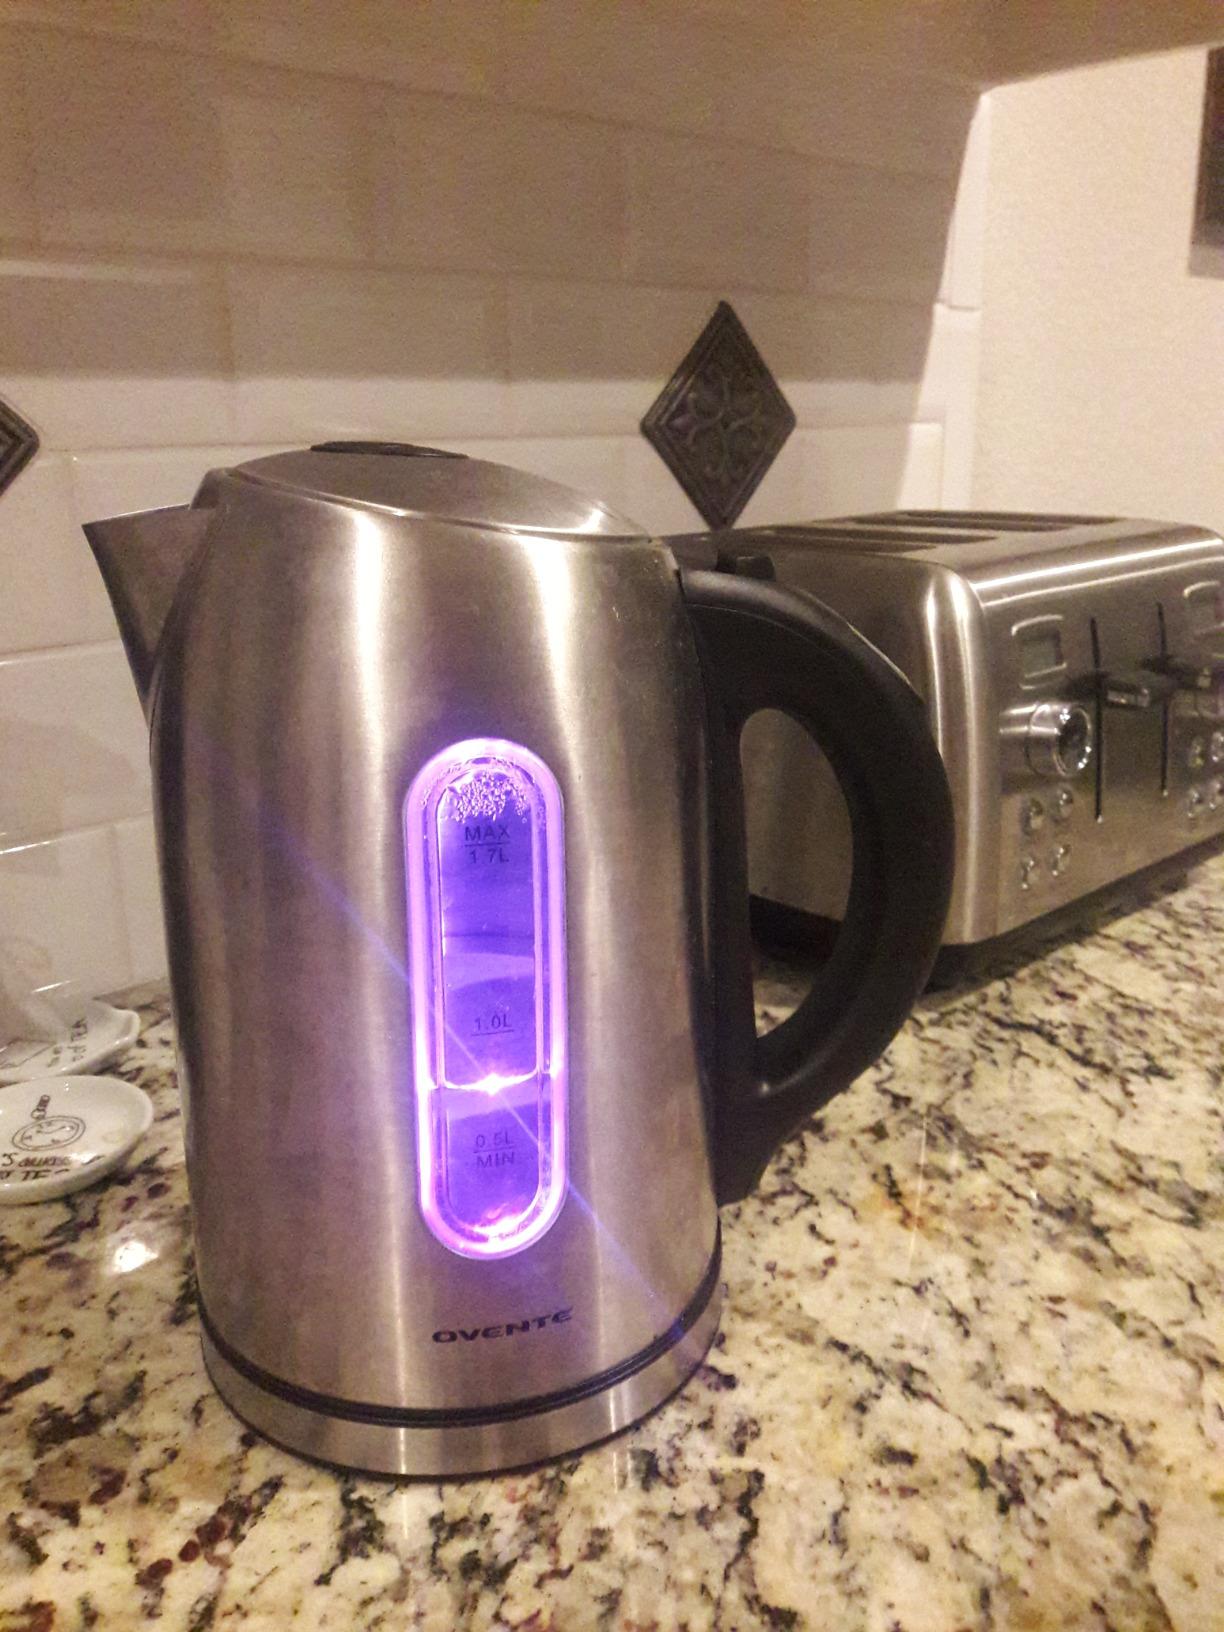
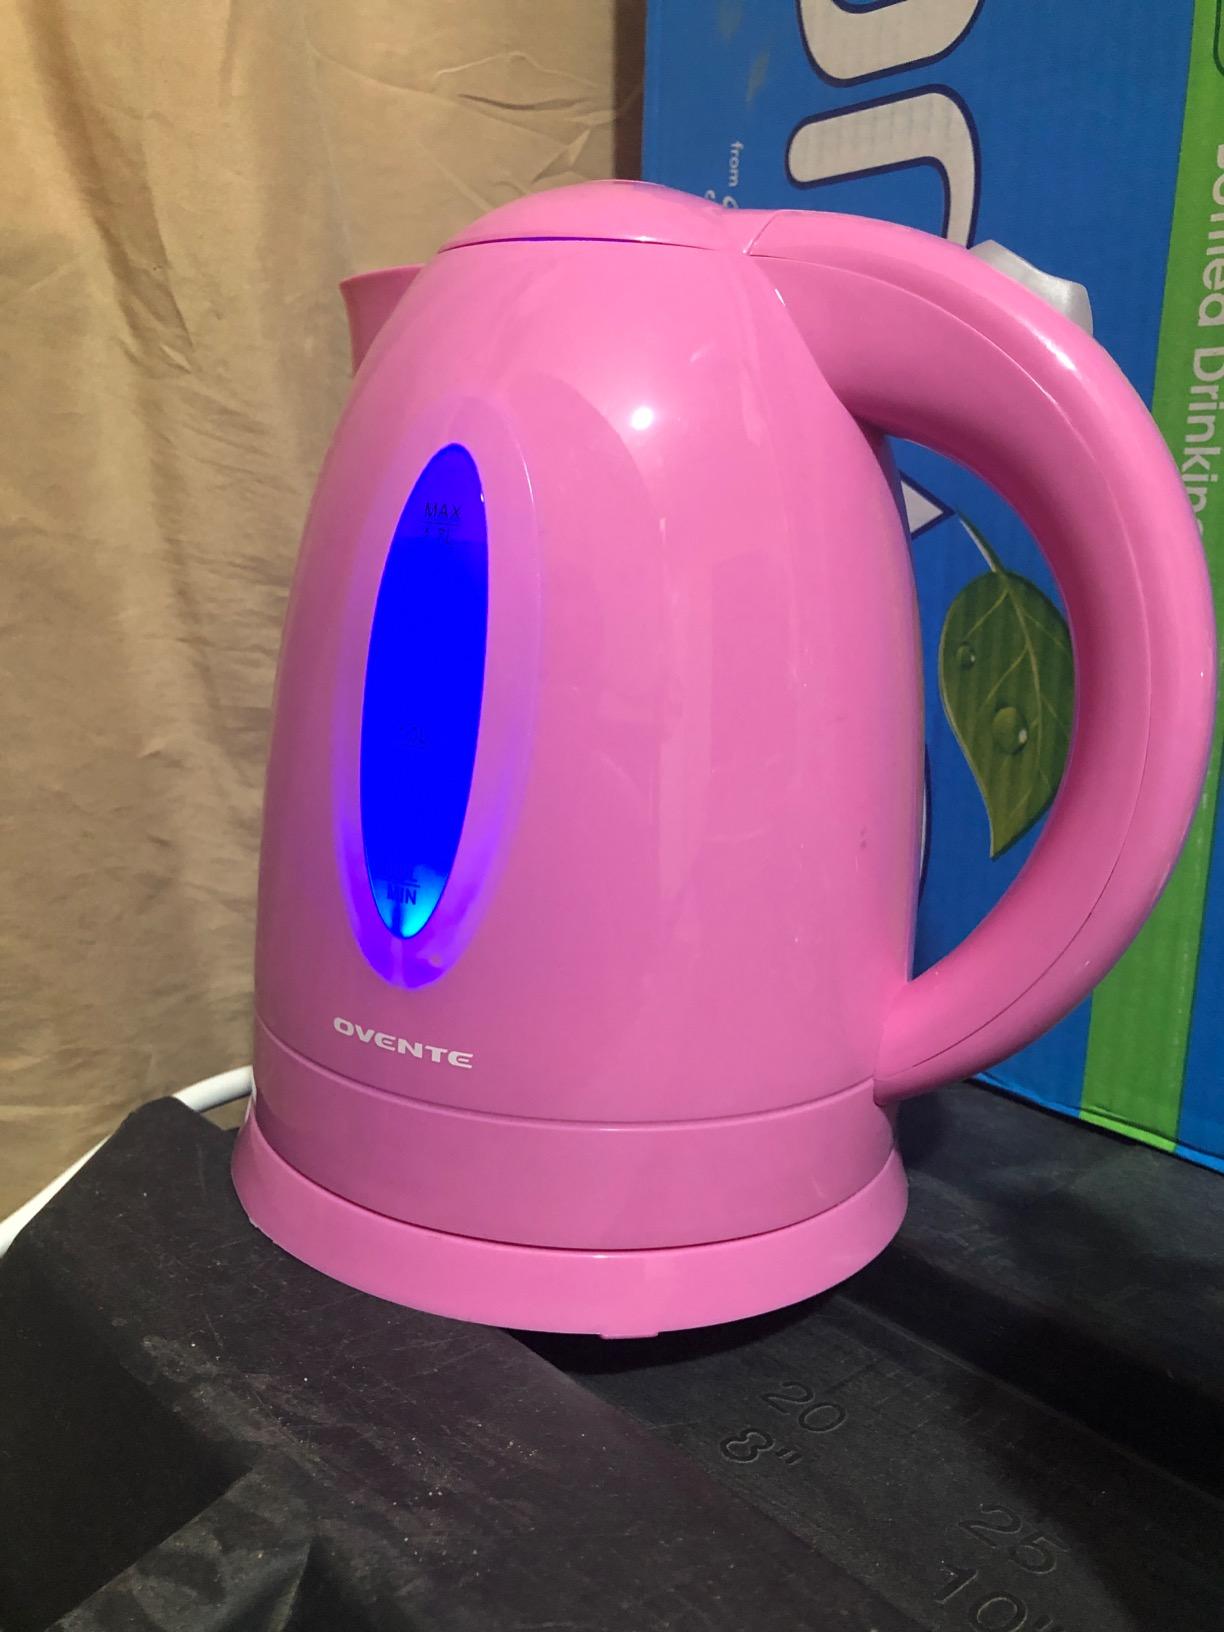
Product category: items_kettle
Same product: no